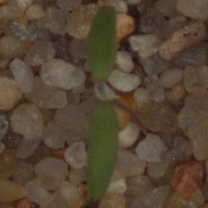
Label: fat_hen